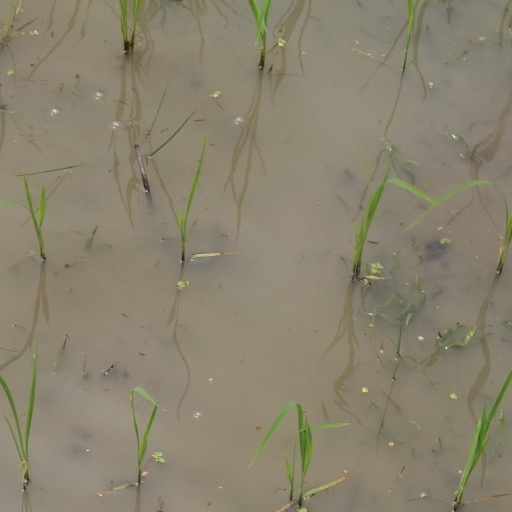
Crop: rice